Ford Model A engine

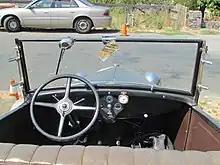
Ford Model A engine controls: spark advance and manual throttle levers on steering column, accelerator and starter pedals on floor, ignition key-switch on instrument panel's left lobe, gas-adjusting valve (mixture) and gas shutoff on small white knob under dash at right, in front of passenger.

In automotive applications, the Ford Model A engine originally used a complex assortment of controls, including accelerator pedal, manual throttle, choke and mixture control (officially known as "Gas Adjusting Valve" or GAV), gas shutoff, ignition key-switch, starter pedal, and manual spark advance (in addition drivetrain controls: clutch and gear-shifter).